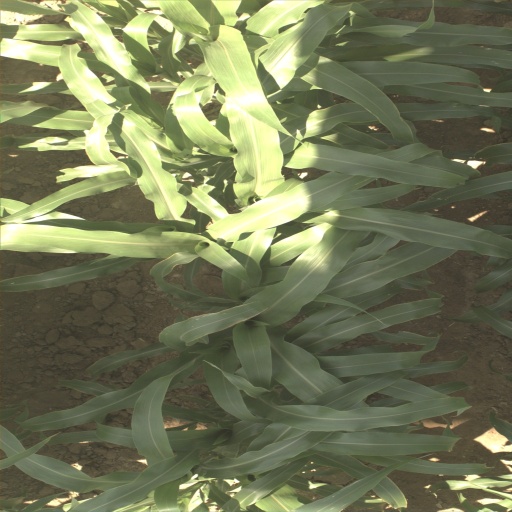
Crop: sorghum